Kings Crew Motorcycle Club

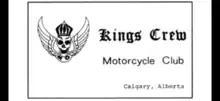
Emblem of the Kings Crew MC

The Kings Crew Motorcycle Club was an outlaw motorcycle club based in Western Canada and was founded in Calgary, Alberta in 1977. Where it would become one of the provinces most dominant clubs, participating in the Alberta Biker Conflict, until eventually joining the Hell's Angels in the late 1990s.